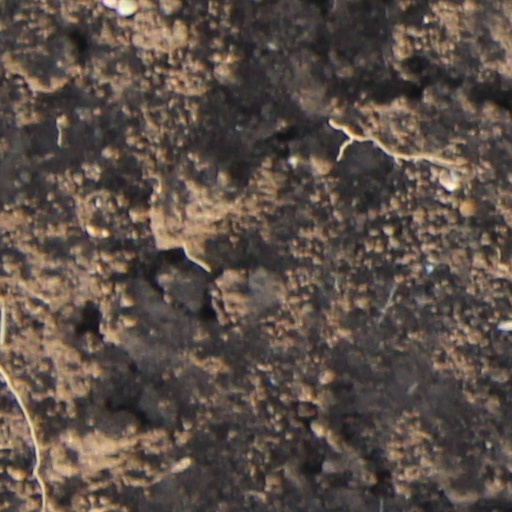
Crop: wheat